Five-limit tuning

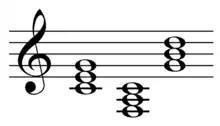
Primary triads in CFile:Primary triads in C.mid

A just diatonic scale may be derived as follows. Imagining the key of C major, suppose we insist that the subdominant root F and dominant root G be a fifth (3:2) away from the tonic root C on either side, and that the chords FAC, CEG, and GBD be just major triads (with frequency ratios 4:5:6):